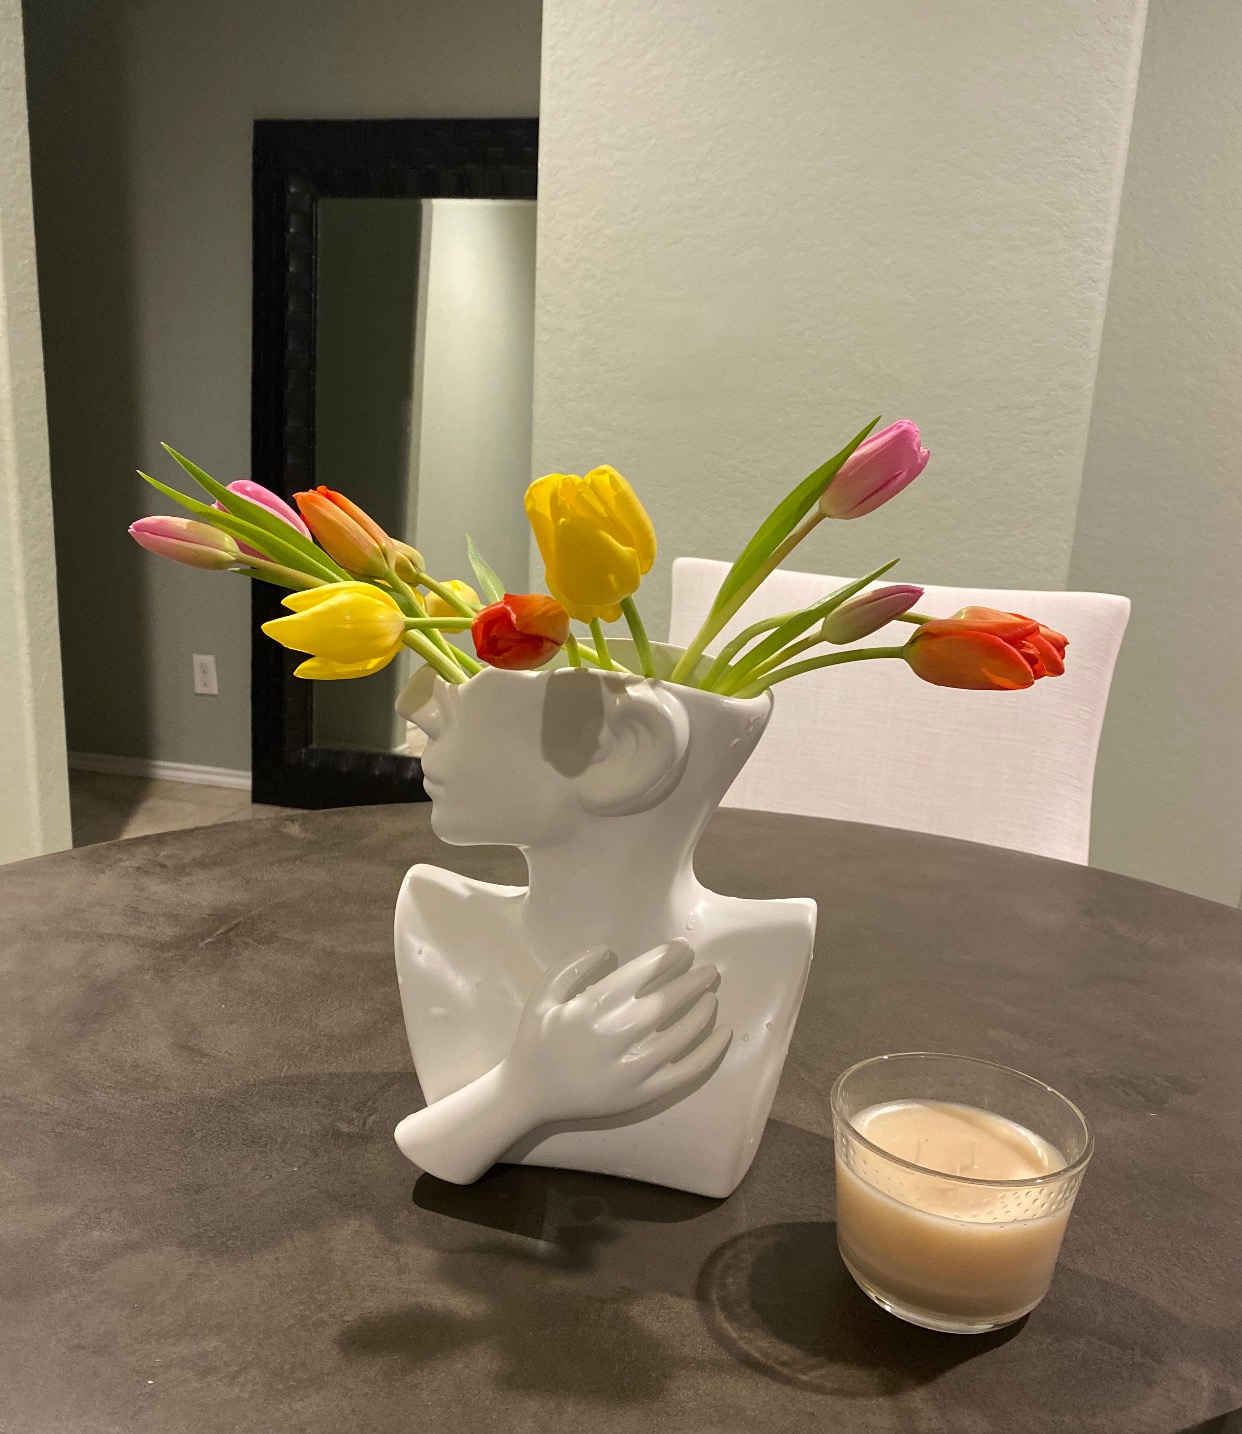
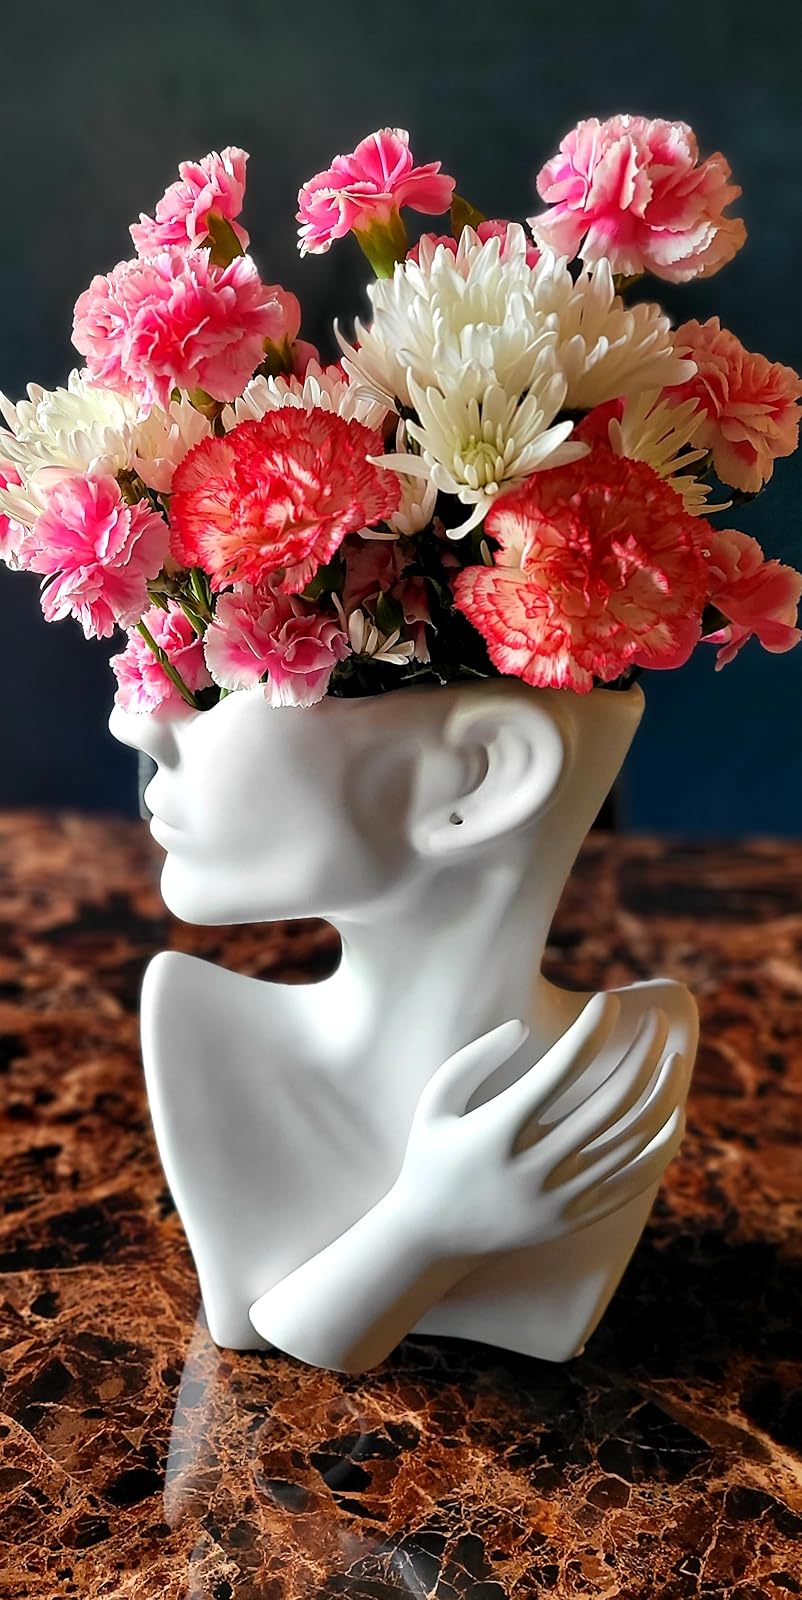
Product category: vase
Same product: yes